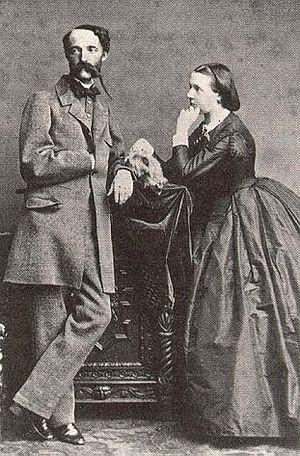
Hermine Marie Amélie de Habsbourg-Lorraine, archiduchesse d'Autriche, née le 14 septembre 1817 à Buda, décédée le 3 février 1842 à Vienne.
Étienne François Victor de Habsbourg-Lorraine, né le 14 septembre 1817 à Buda, en Hongrie et mort le 19 février 1867 à Menton, en France, est un archiduc d’Autriche et comte palatin de Hongrie. C’est le deuxième chef de la branche hongroise de la famille impériale autrichienne et un gouverneur de la Bohême.
Hermine d'Anhalt-Bernbourg-Shaumbourg, est née le 2 décembre 1797 à Hoym en Allemagne, et est morte le 14 septembre 1817 à Buda.